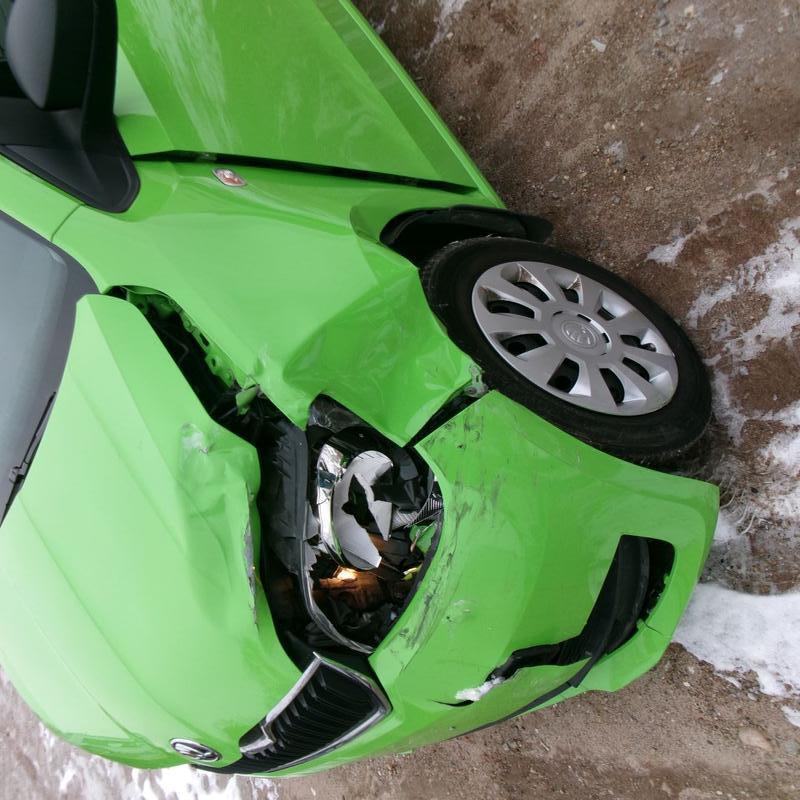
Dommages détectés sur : pare-choc avant, feu avant gauche, capot, aile avant gauche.
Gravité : majeur